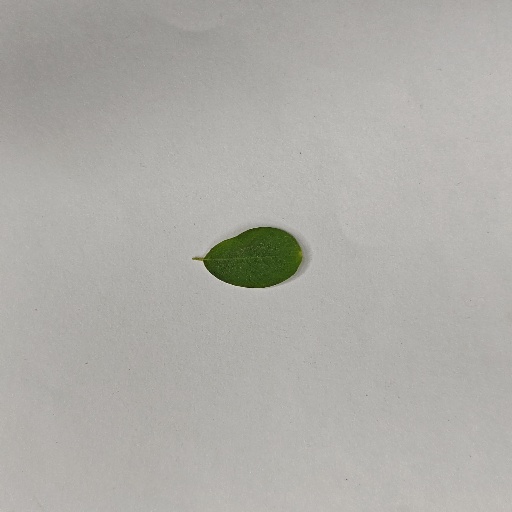
Species: Sojina
Leaf condition: Healthy Leaf